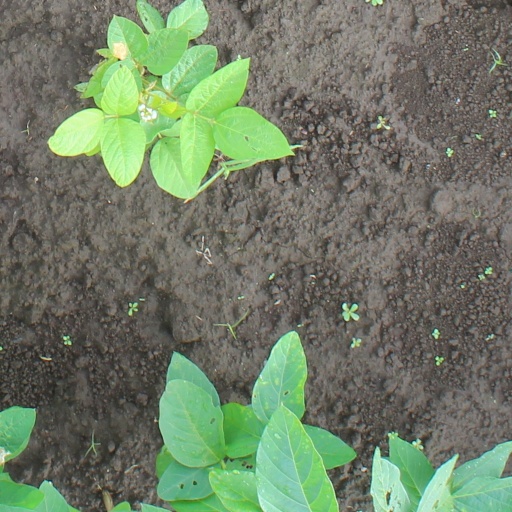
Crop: soybean